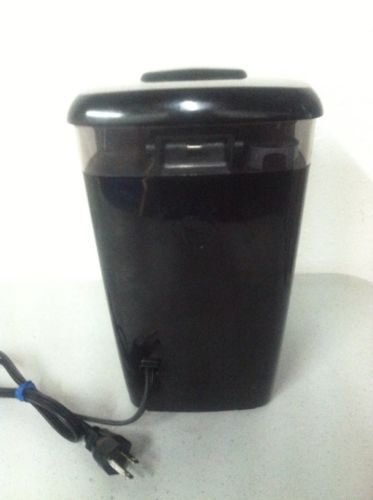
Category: coffee maker